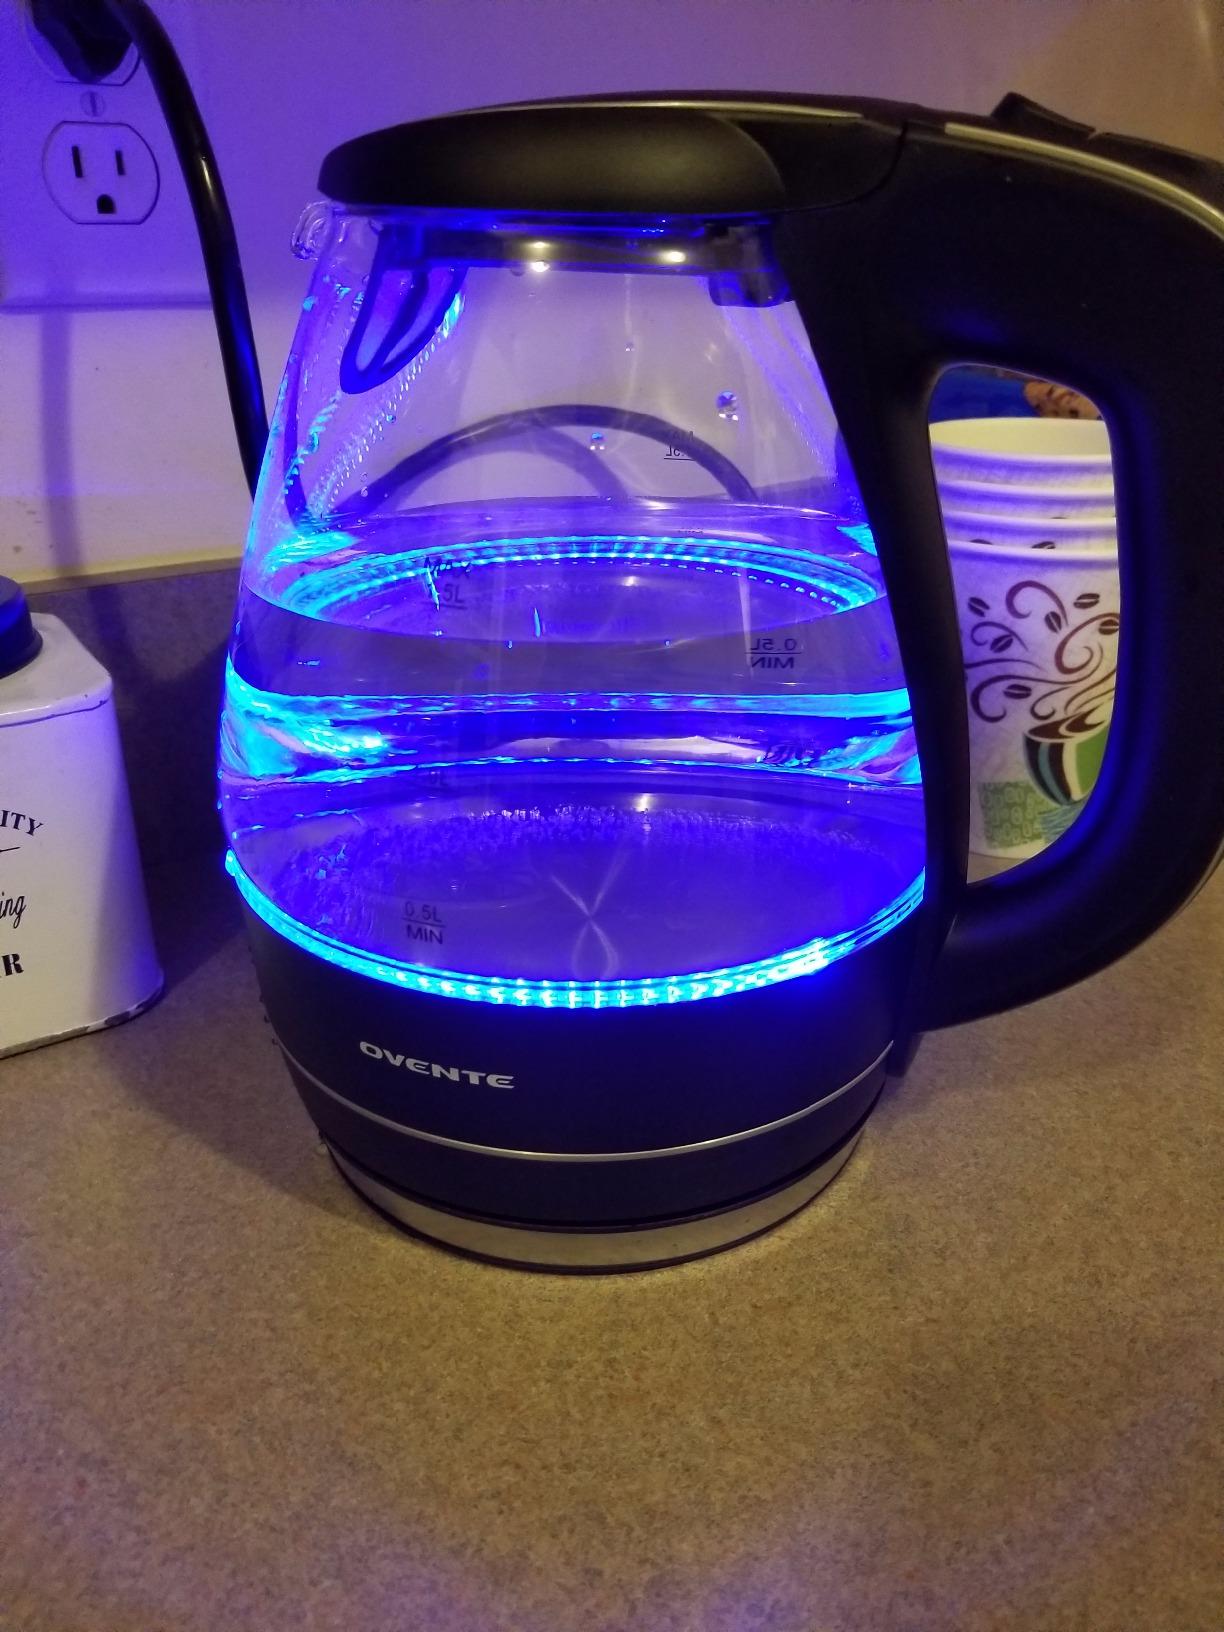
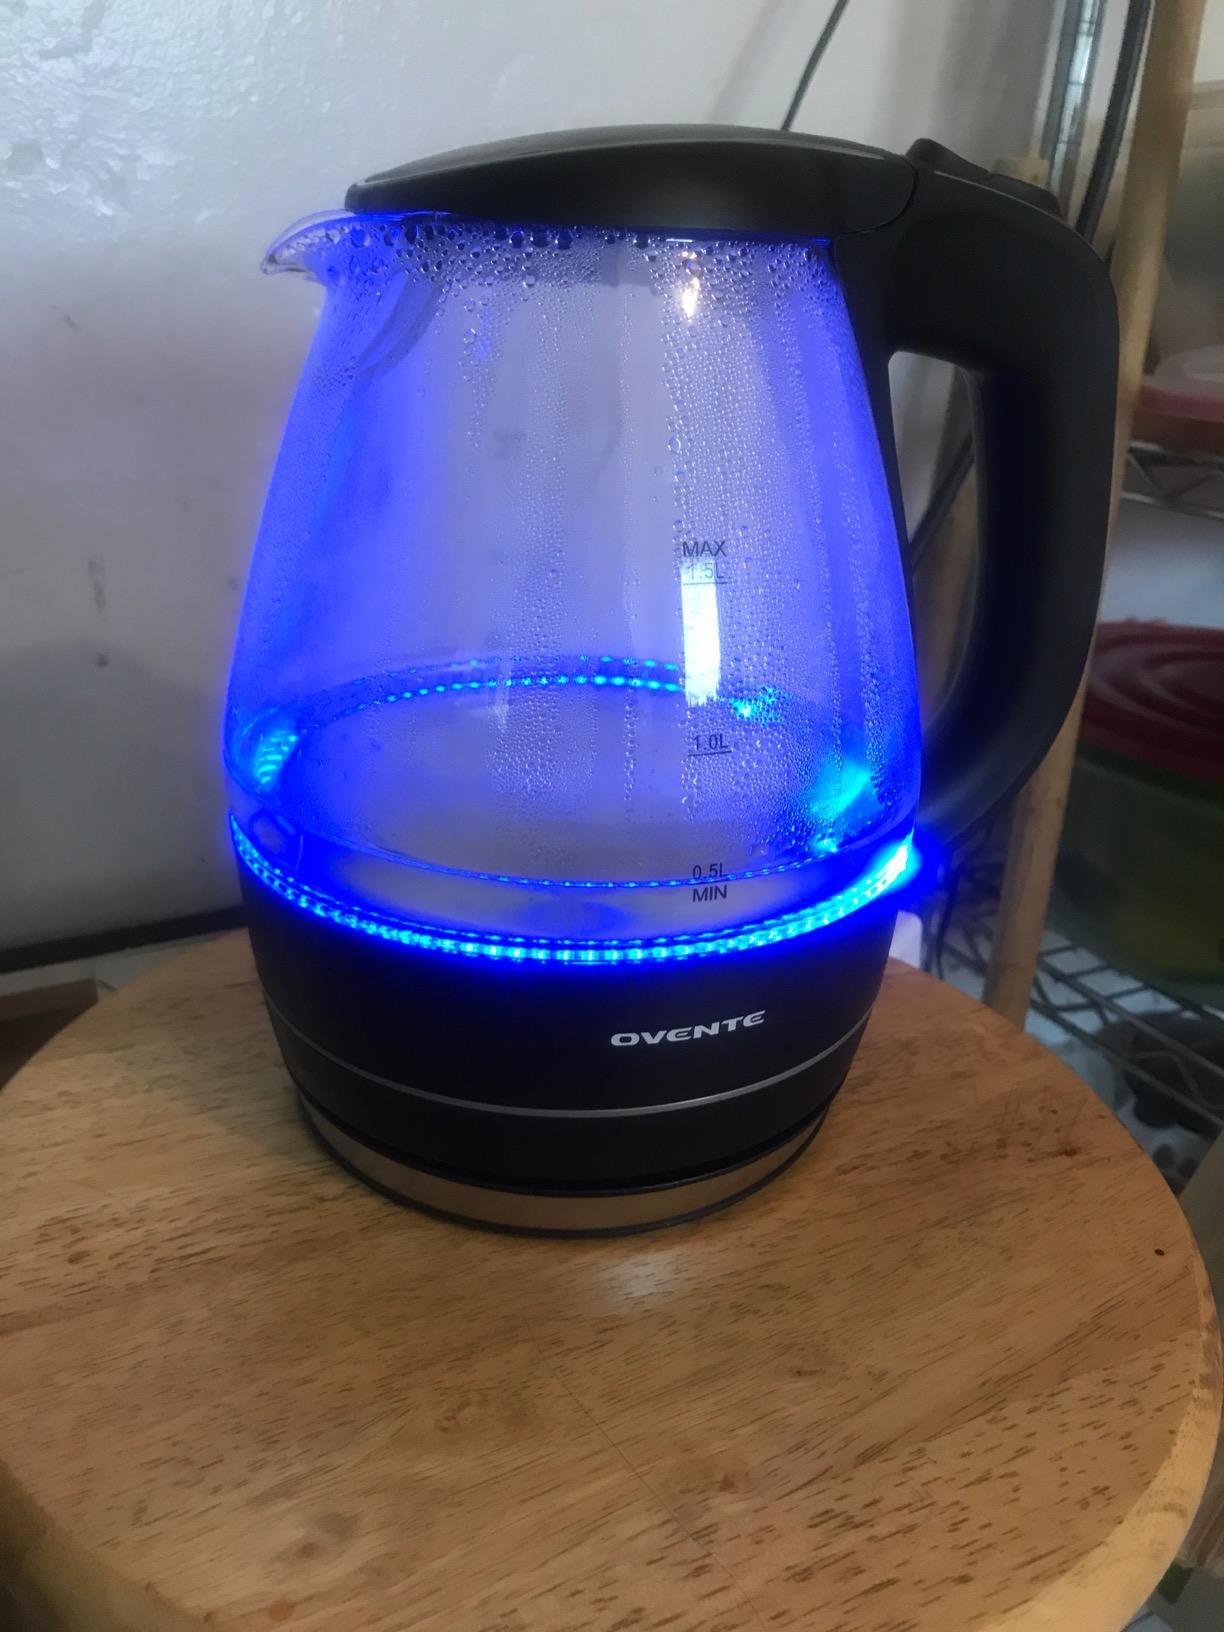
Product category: items_kettle
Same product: yes